Culture of Russia

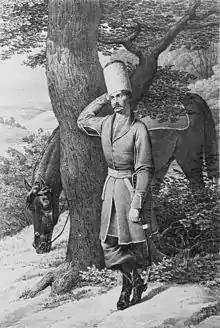
Volga Cossack in 1774. The picture is made before 1841.

The ancestors of many of today's Russians adopted Orthodox Christianity in the 10th century. The 2007 International Religious Freedom Report published by the US Department of State said that approximately 100 million citizens consider themselves Russian Orthodox Christians. According to a poll by the Russian Public Opinion Research Center, 63% of respondents considered themselves Russian Orthodox, 6% of respondents considered themselves Muslim and less than 1% considered themselves either Buddhist, Catholic, Protestant or Jewish. Another 12% said they believe in God, but did not practice any religion, and 16% said they are non-believers.